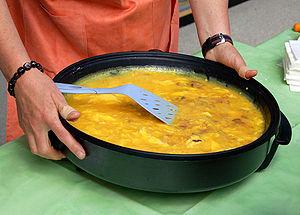
Un œuf d'autruche est un œuf d'oiseau pondu par l'Autruche d'Afrique. Ayant un poids moyen compris entre 1,2 et 1,8 kg, il est le plus gros œuf du règne animal, bien que dépassé par des espèces récemment éteintes comme les æpyornis ou les moas. D'une taille moyenne de 18 cm de hauteur sur 14 cm de largueur, il équivaut à environ 25 œufs de poule. Dans le cadre des élevages d'autruches, il est un des produits issus de cet oiseau avec la viande, le cuir et les plumes notamment.
Les œufs brouillés sont une préparation d'œufs entiers, d'un corps gras et de sel, constamment remués avec un fouet, à température douce d'un bain-marie, pour les lier et obtenir une consistance crémeuse et lisse. La cuisson dure généralement 5 à 8 minutes, la fin de cuisson est délicate et demande une température homogène du récipient, de façon que l'émulsion conserve la texture d'une pommade. Souvent, ils sont crémés, ou additionnés de fromage, en fin de cuisson.